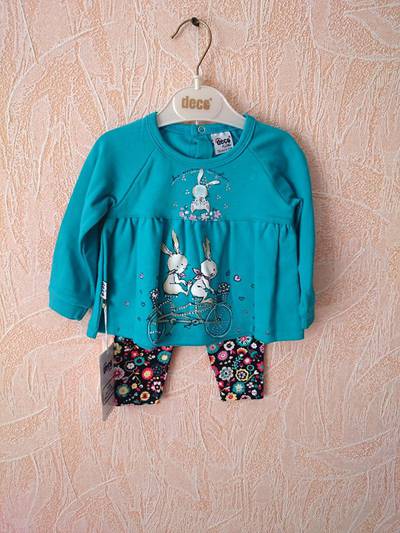
Waste category: clothes